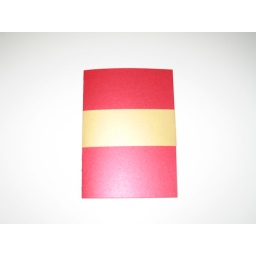
names of invited guests on band printed in black, possibly small red butterfly punches on either side of names